Carolina Blues

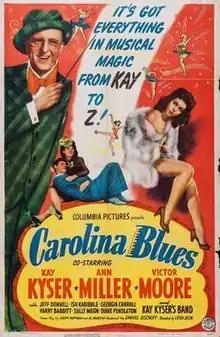
Theatrical release poster

Carolina Blues is a 1944 American comedy film directed by Leigh Jason and written by Joseph Hoffman, Al Martin and Jack Henley. The film stars Kay Kyser, Ann Miller, Victor Moore, Jeff Donnell, Howard Freeman, Georgia Carroll, M.A. Bogue, Harry Babbitt and Sully Mason. The film was released on December 20, 1944, by Columbia Pictures.